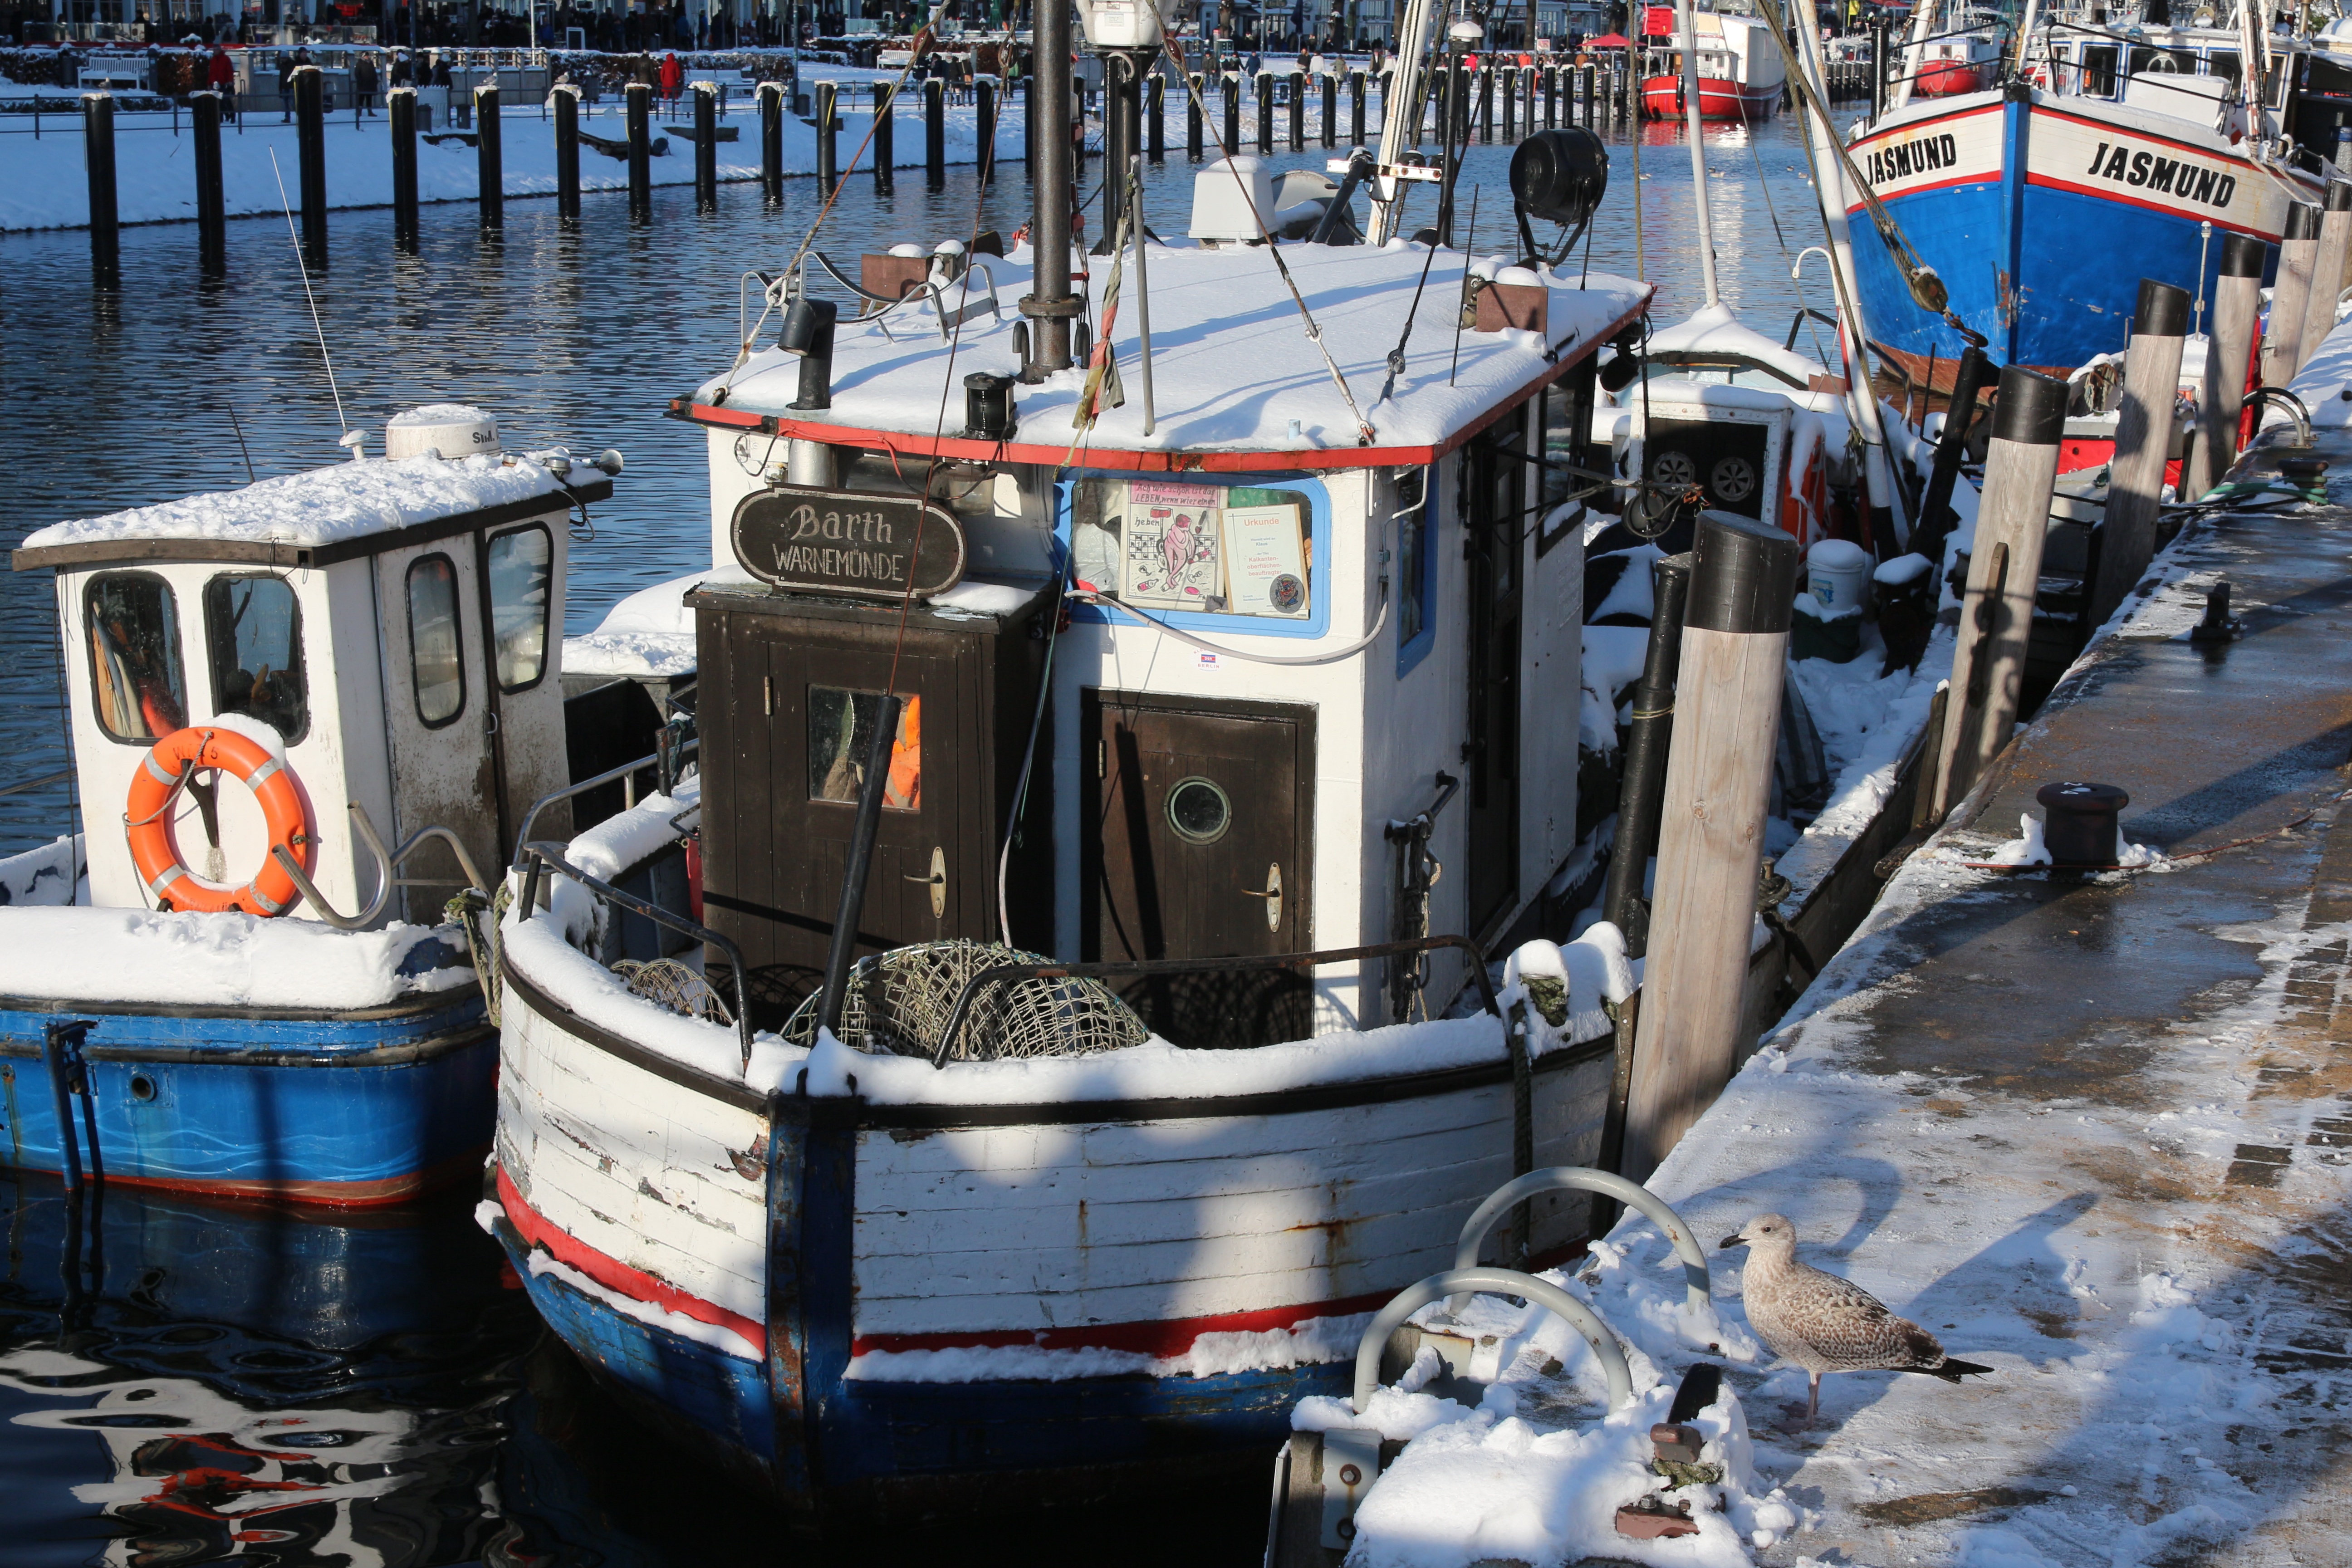
sea, coast, water, boat, ship, transport, vehicle, port, tourism, waterway, old town, boats, tugboat, watercraft, rostock, mecklenburg, baltic sea, hanseatic city, northern germany, mecklenburg western pomerania